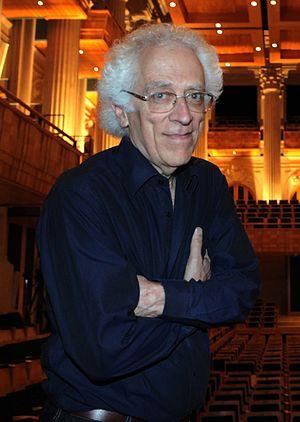
L'humanisme, terme créé à la fin du XVIIIᵉ siècle et popularisé au début du XIXᵉ siècle, a d'abord et pendant longtemps désigné exclusivement un mouvement culturel, philosophique et artistique prenant naissance au XIVᵉ siècle dans l'Italie de la Renaissance, puis se développant dans le reste de l’Europe. Moment de transition du Moyen Âge aux Temps modernes, ce mouvement est en partie porté par l'esprit de laïcité qui resurgit alors, point de départ d’une crise de confiance profonde qui affecte l'Église catholique.